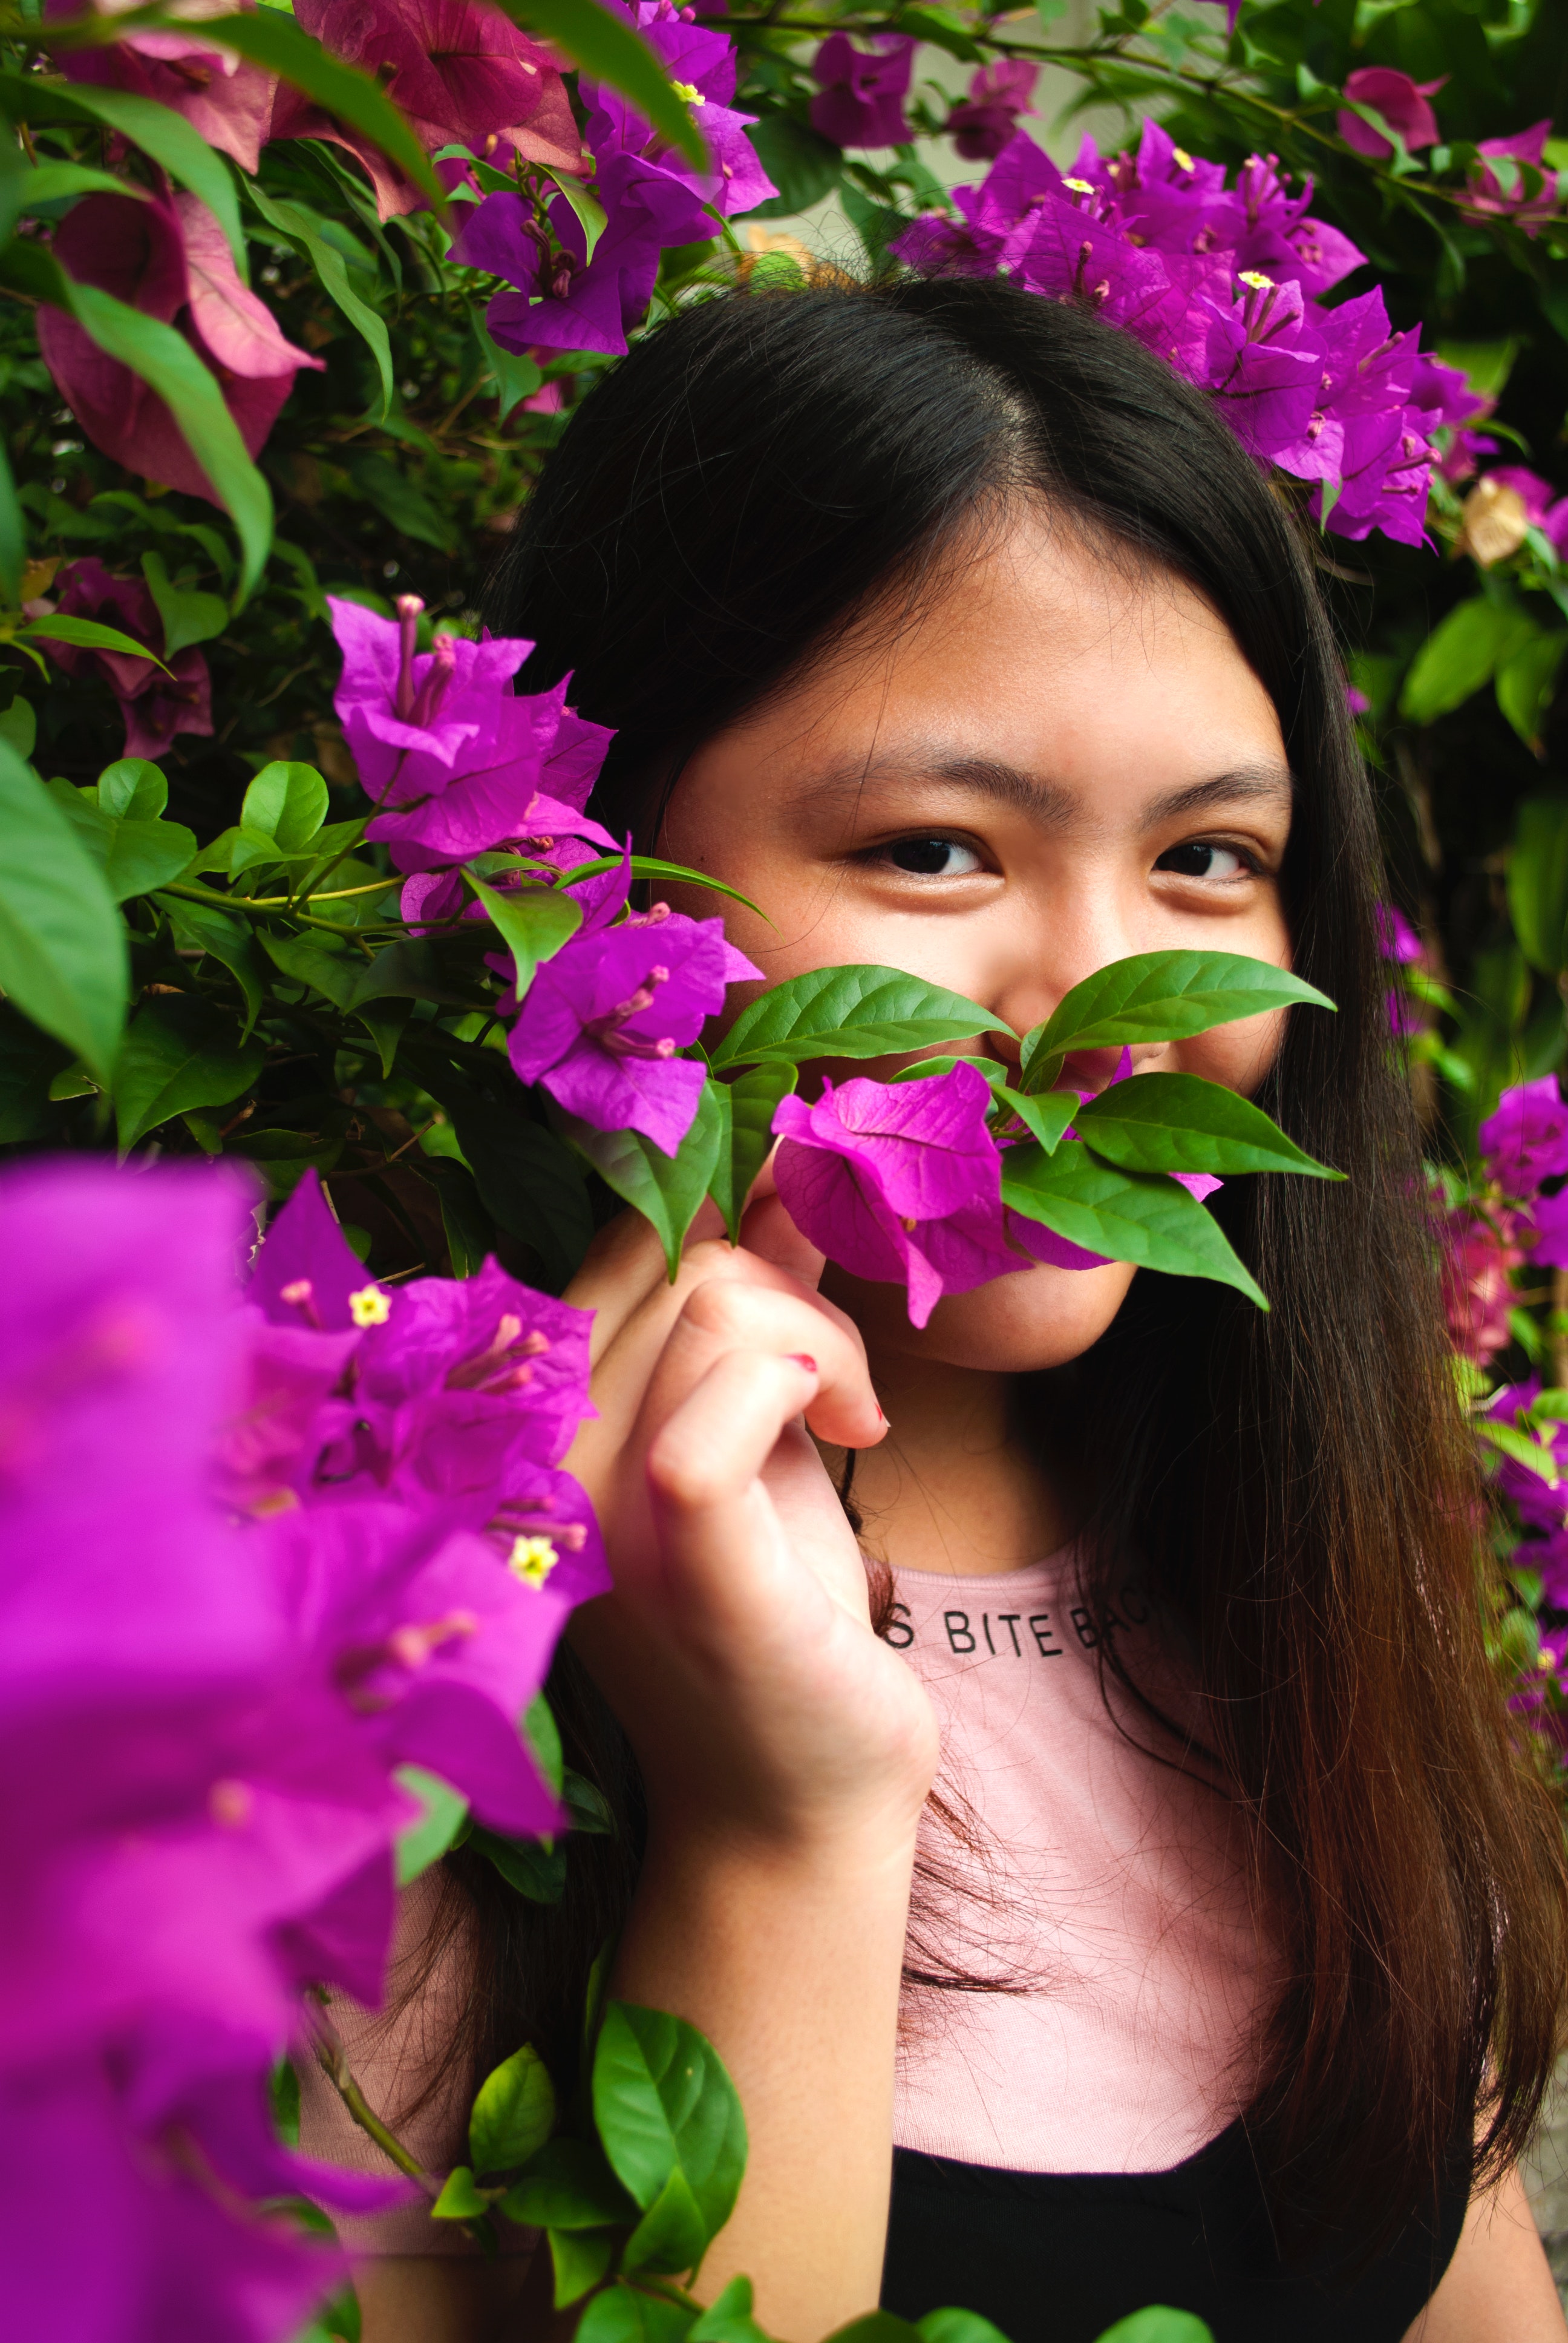
purple, green, violet, flower, beauty, pink, plant, botany, spring, lei, lip, petal, smile, child, photography, black hair, photo shoot, fashion accessory, annual plant, flowering plant, magenta, long hair, viola, impatiens, violet family, herbaceous plant